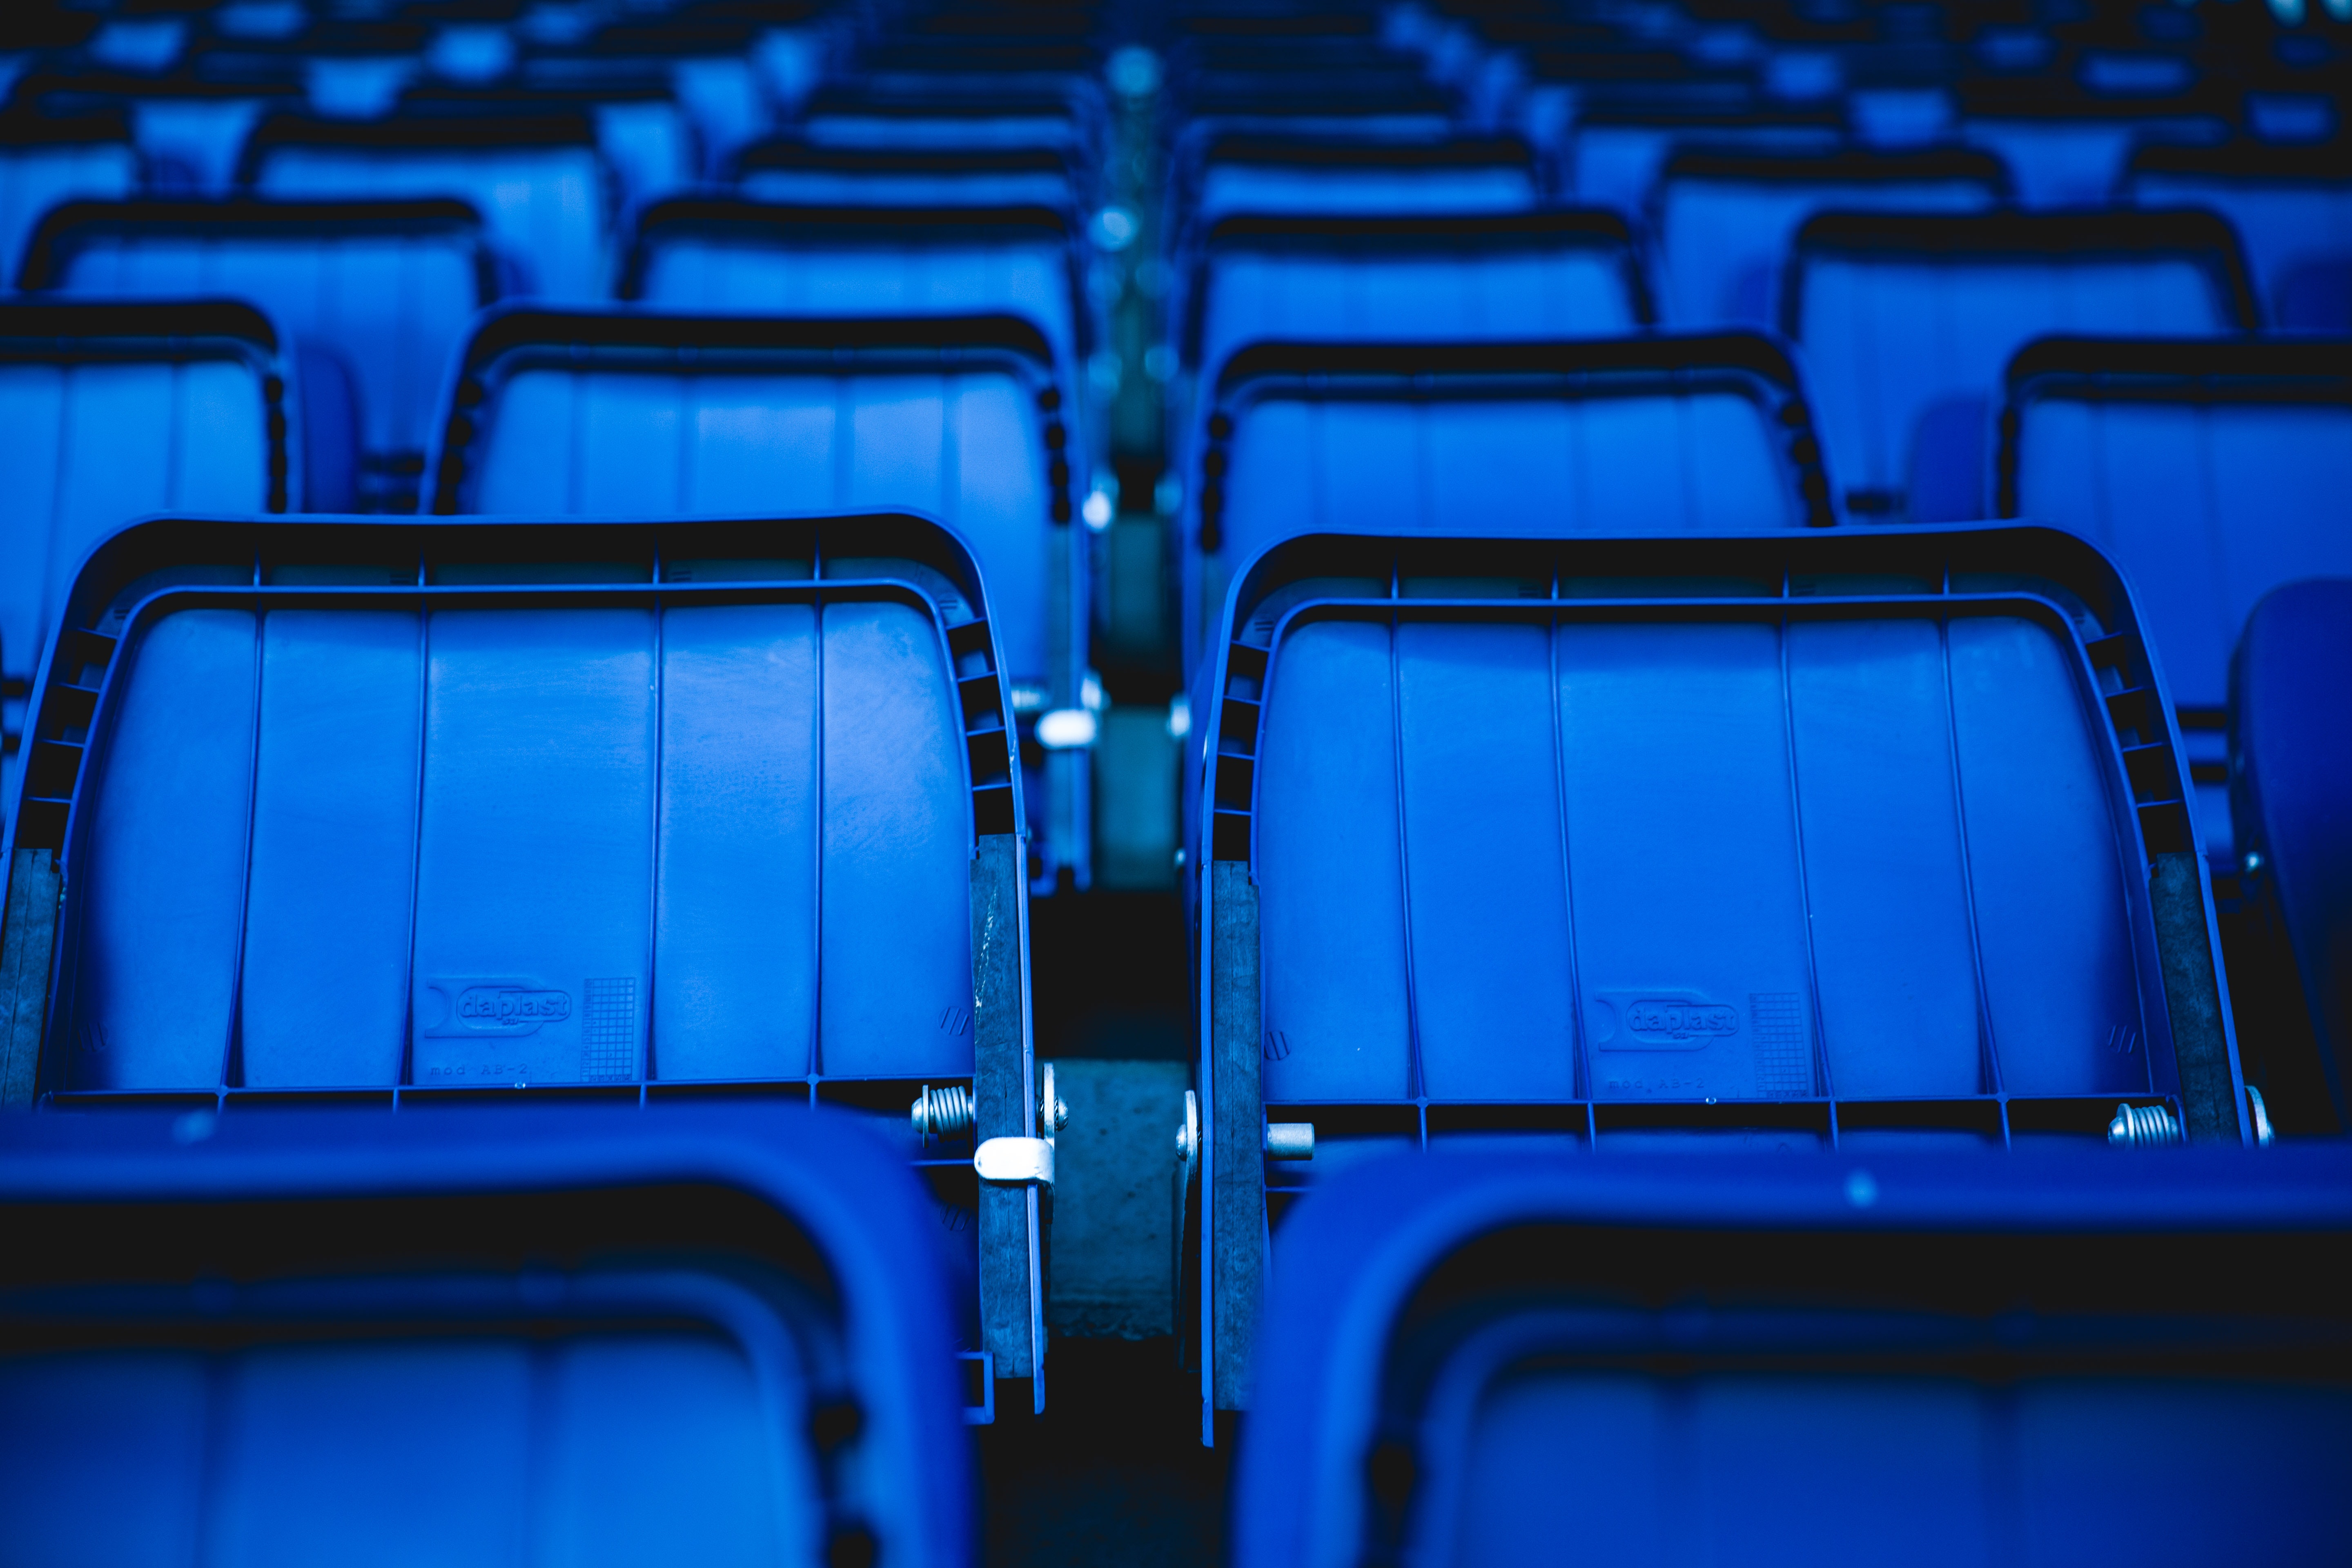
blue, electric blue, cobalt blue, sky, symmetry, gas